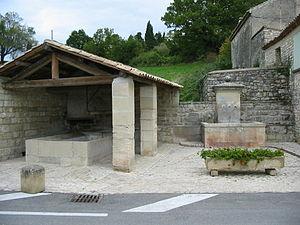
Murs est une commune française du département de Vaucluse, en région Provence-Alpes-Côte d'Azur.